Henan

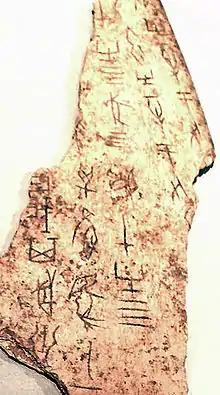
Shang dynasty oracle bone script, the first form of Chinese writing

In the 11th century BC, the Zhou dynasty of Shaanxi arrived from the west and overthrew the Shang dynasty. During the Western Zhou period (c. 1046 – 771 BC), the capital and political and economical center was moved away from Henan for the first time. The Spring and Autumn period, a period of warfare and rivalry, began in 721 BC. What is now Henan and all of China was divided into a variety of small, independent states, constantly at war for control of the central plain. Although regarded formally as the ruler of China, the control that Zhou king in Luoyang exerted over the feudal kingdoms had virtually disappeared. Despite the prolonged period of instability, prominent philosophers such as Confucius emerged in this era and offered their ideas on how a state should be run. Laozi, the founder of Taoism, was born in northern Chu, part of modern-day Henan.